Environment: real
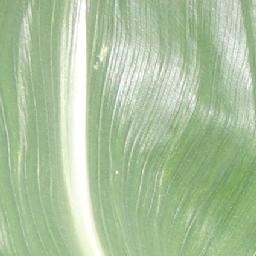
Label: healthy